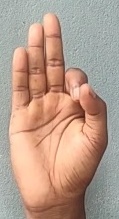
ASL sign: F